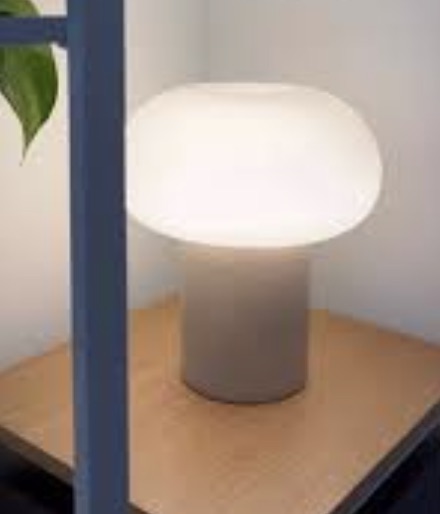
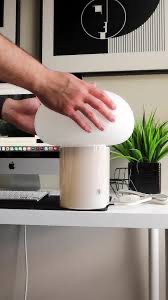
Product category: misc
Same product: yes